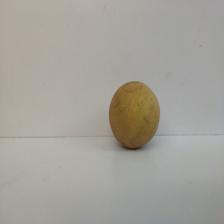
Size: Large